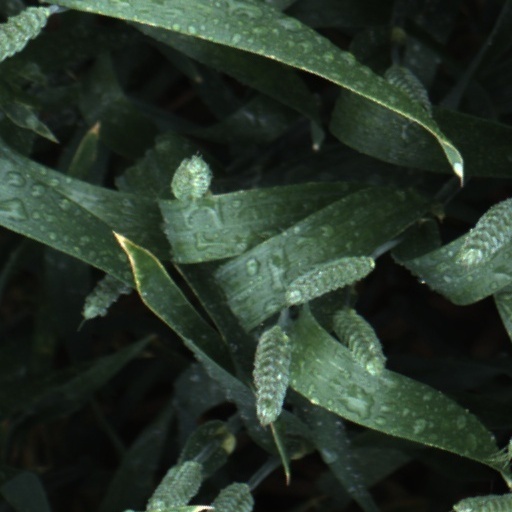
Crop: wheat